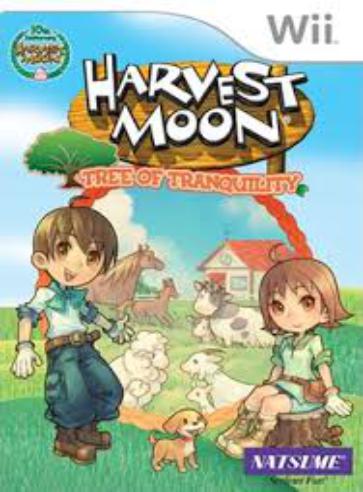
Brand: Harvest Moon
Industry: Leisure